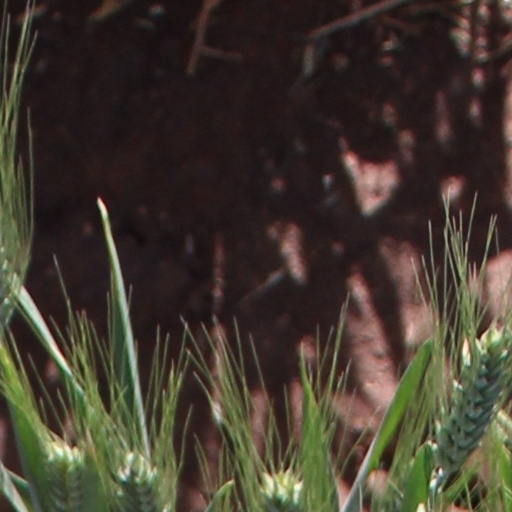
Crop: wheat